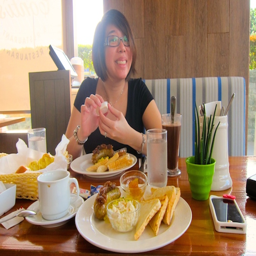
breakfast for me and this mommy - to - be